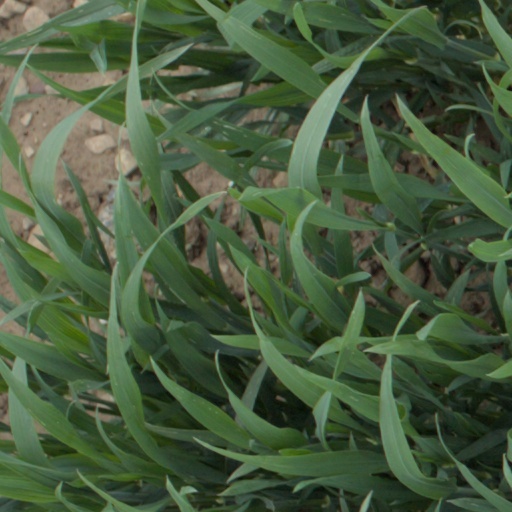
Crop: wheat